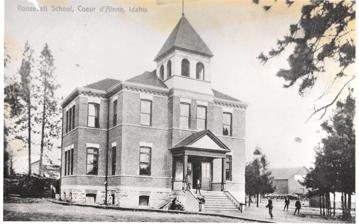
Building: The Roosevelt Inn
Country: United States of America
Year built: 1905
United States historic place Roosevelt School U.S. National Register of Historic Places The Roosevelt School circa 1910 Show map of Idaho Show map of the United States Location 1st and Wallace Streets, Coeur d'Alene, Idaho Coordinates 47°40′37.75″N 116°47′6″W / 47.6771528°N 116.78500°W / 47.6771528; -116.78500 Area less than one acre Built 1905 Architect George Williams Architectural style Queen Anne, Romanesque NRHP reference No. 76000676 Added to NRHP July 30, 1976 The Roosevelt Inn is located near downtown Coeur d'Alene in North Idaho . Originally built in 1905 as the Roosevelt School , it is recognized as a historic building listed on the National Register of Historic Places . It was converted into an inn in 1994. Origins as a school The building was constructed in 1905 as an elementary school for the first through sixth grades.  The school was built primarily to serve the needs of families in the city center. Initially two grades shared each classroom, and on occasion the school would handle overflow from the high school. Due to growth in Coeur d'Alene, in 1945 the school stopped serving the fifth and sixth grades.  The building continued to operate as a school through 1971 at which time a larger and more modern school was erected. The original bell tower was destroyed during a windstorm in 1958; it would not be fully restored until 1994. After the building was no longer in use as an elementary school, the Board of Education used the facility as a storage and book depository until 1979.  In 1979 the Board of Education sold the building to Jonas Marias who turned the Roosevelt School into an office building.  During this renovation a third story was added to the building.  This renovation reduced the original ceiling heights from 18 feet to 10 feet.  The effects of this addition are seen in the bricks on the front facade which had to be installed to align the new windows. Modern usage The school was operated as an office building from 1982 until 1992 when it was converted to a bed and breakfast and reopened in 1994. Tina and John Hough purchased the property in 1999 and are the current Innkeepers.  John Hough attended the Roosevelt School as a student from first to fourth grade. Operating as a bed and breakfast, The Roosevelt Inn has fifteen rooms and wheelchair access. A renovation of the bell tower took place in 2000, turning it into a two-story suite which looks out on Lake Coeur d'Alene. In 2008 the basement of the school was renovated into a banquet hall and meeting facility capable of seating up to 50 people. The Roosevelt Inn Bed and Breakfast In 2012, the Roosevelt Inn was featured in the season 1 finale of the Fox television show Hotel Hell with Gordon Ramsay . The show renovations included the honeymoon suite, the  reception area, and much of the decor. References